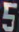
Number: 5